Community (ecology)

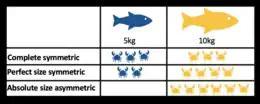
Table visualising size-symmetric competition, using fish as consumers and crabs as resources.

Predation is hunting another species for food. This is a positive-negative interaction, the predator species benefits while the prey species is harmed. Some predators kill their prey before eating them, also known as kill and consume. For example, a hawk catching and killing a mouse.